Primož Roglič

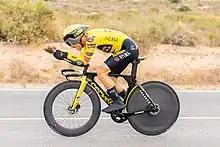
Roglič at the 2022 Vuelta a España

Roglič maintained this form going into the Vuelta a España, winning the opening individual time trial stage in Burgos. He ceded the lead of the race on stage three to Rein Taaramäe, following a successful breakaway. Roglič regained the race lead from Kenny Elissonde following stage six, finishing second to Magnus Cort on the stage. On the mountainous ninth stage, Roglič and two other riders bridged up to a previous attack that had been made by Miguel Ángel López and Adam Yates on the final climb of the Alto de Velefique. Roglič and Enric Mas were able to drop the others, and they finished second and third on the stage behind Damiano Caruso; Roglič led Mas by 28 seconds going into the first rest day, with nobody else within 1' 20".